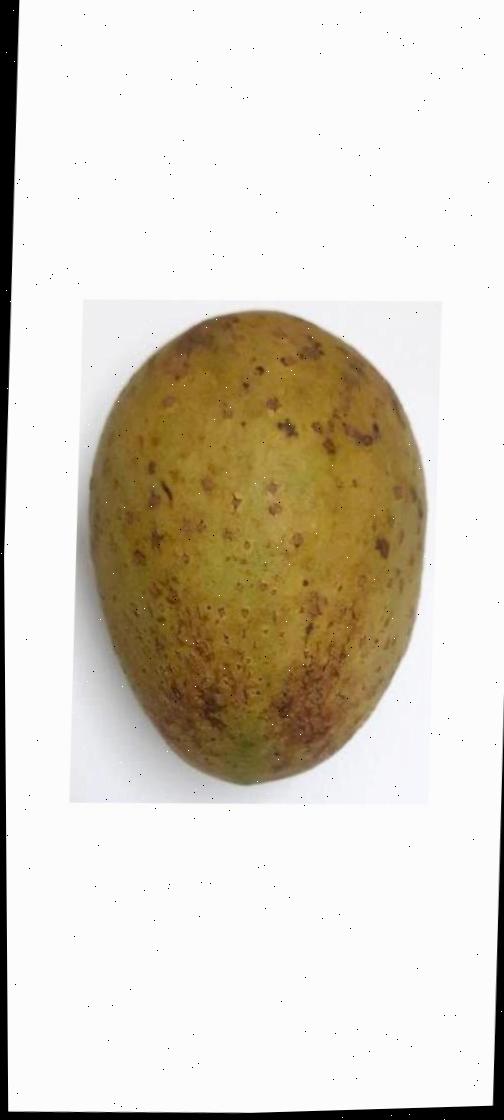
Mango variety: Gourmoti